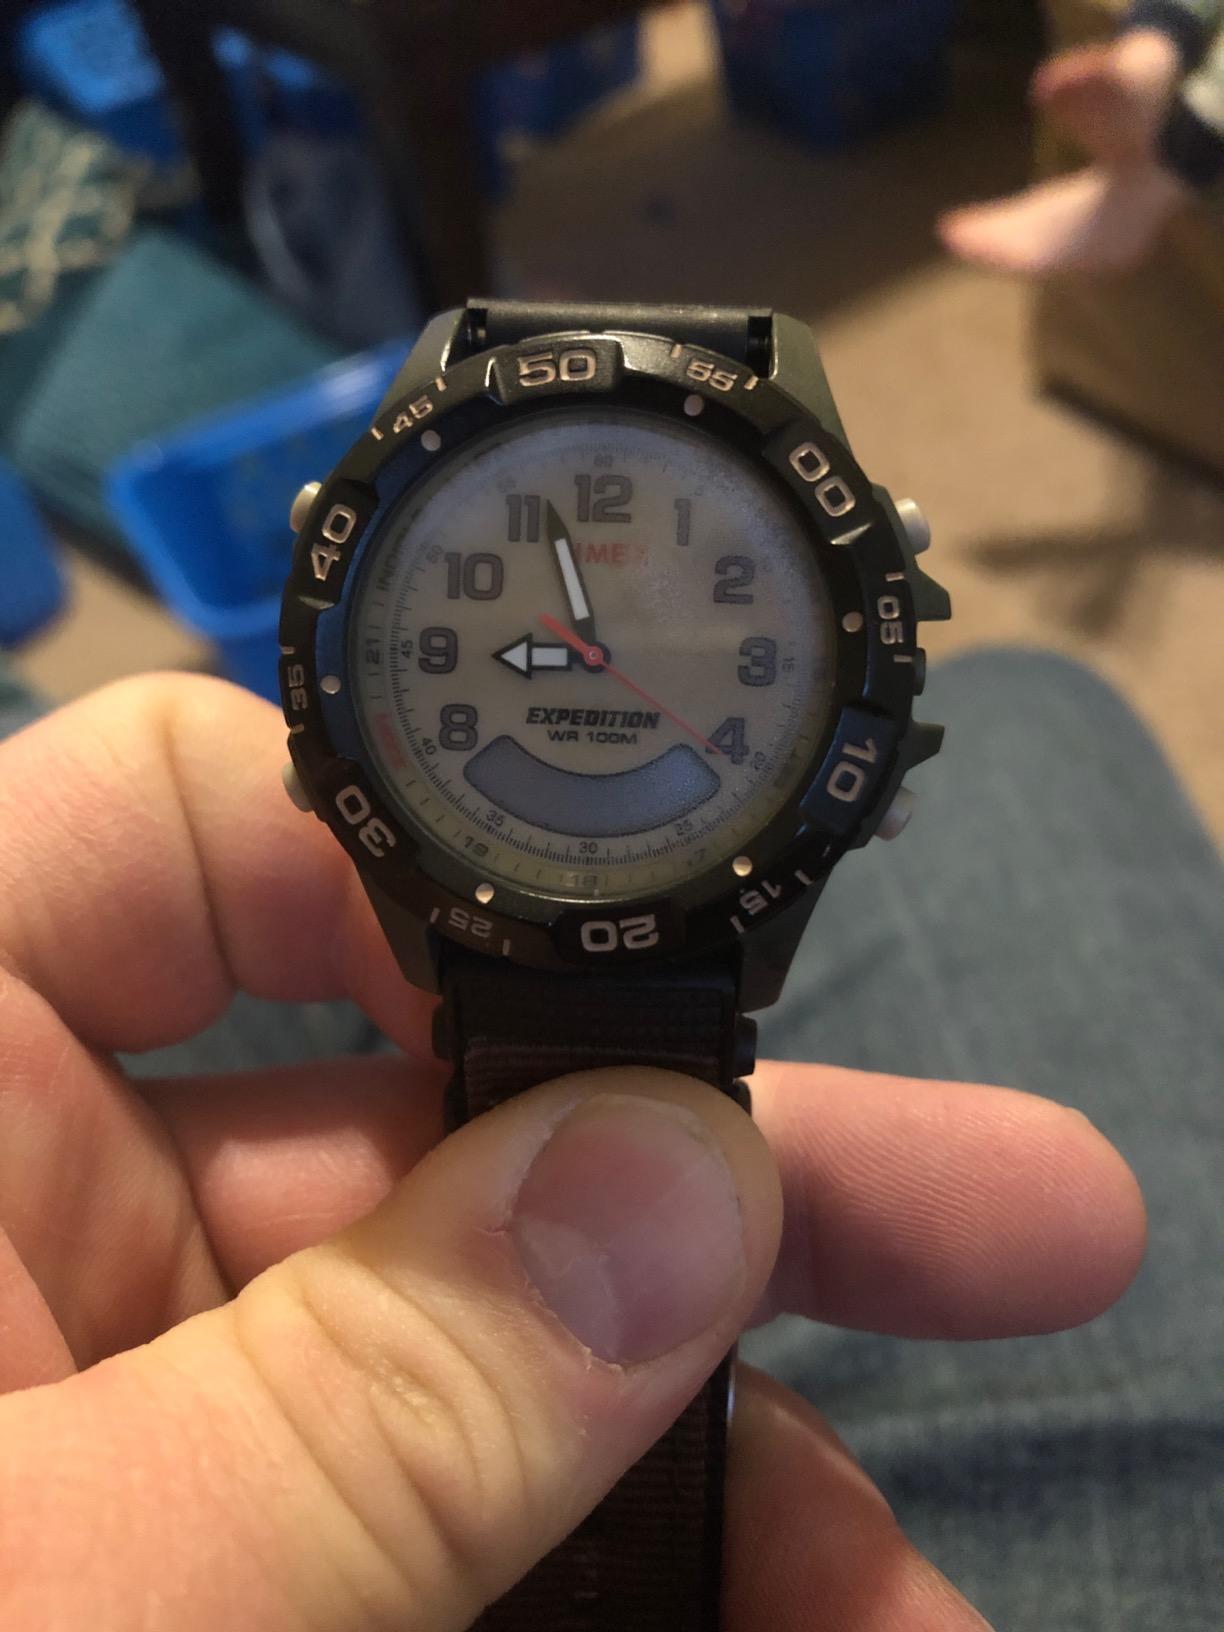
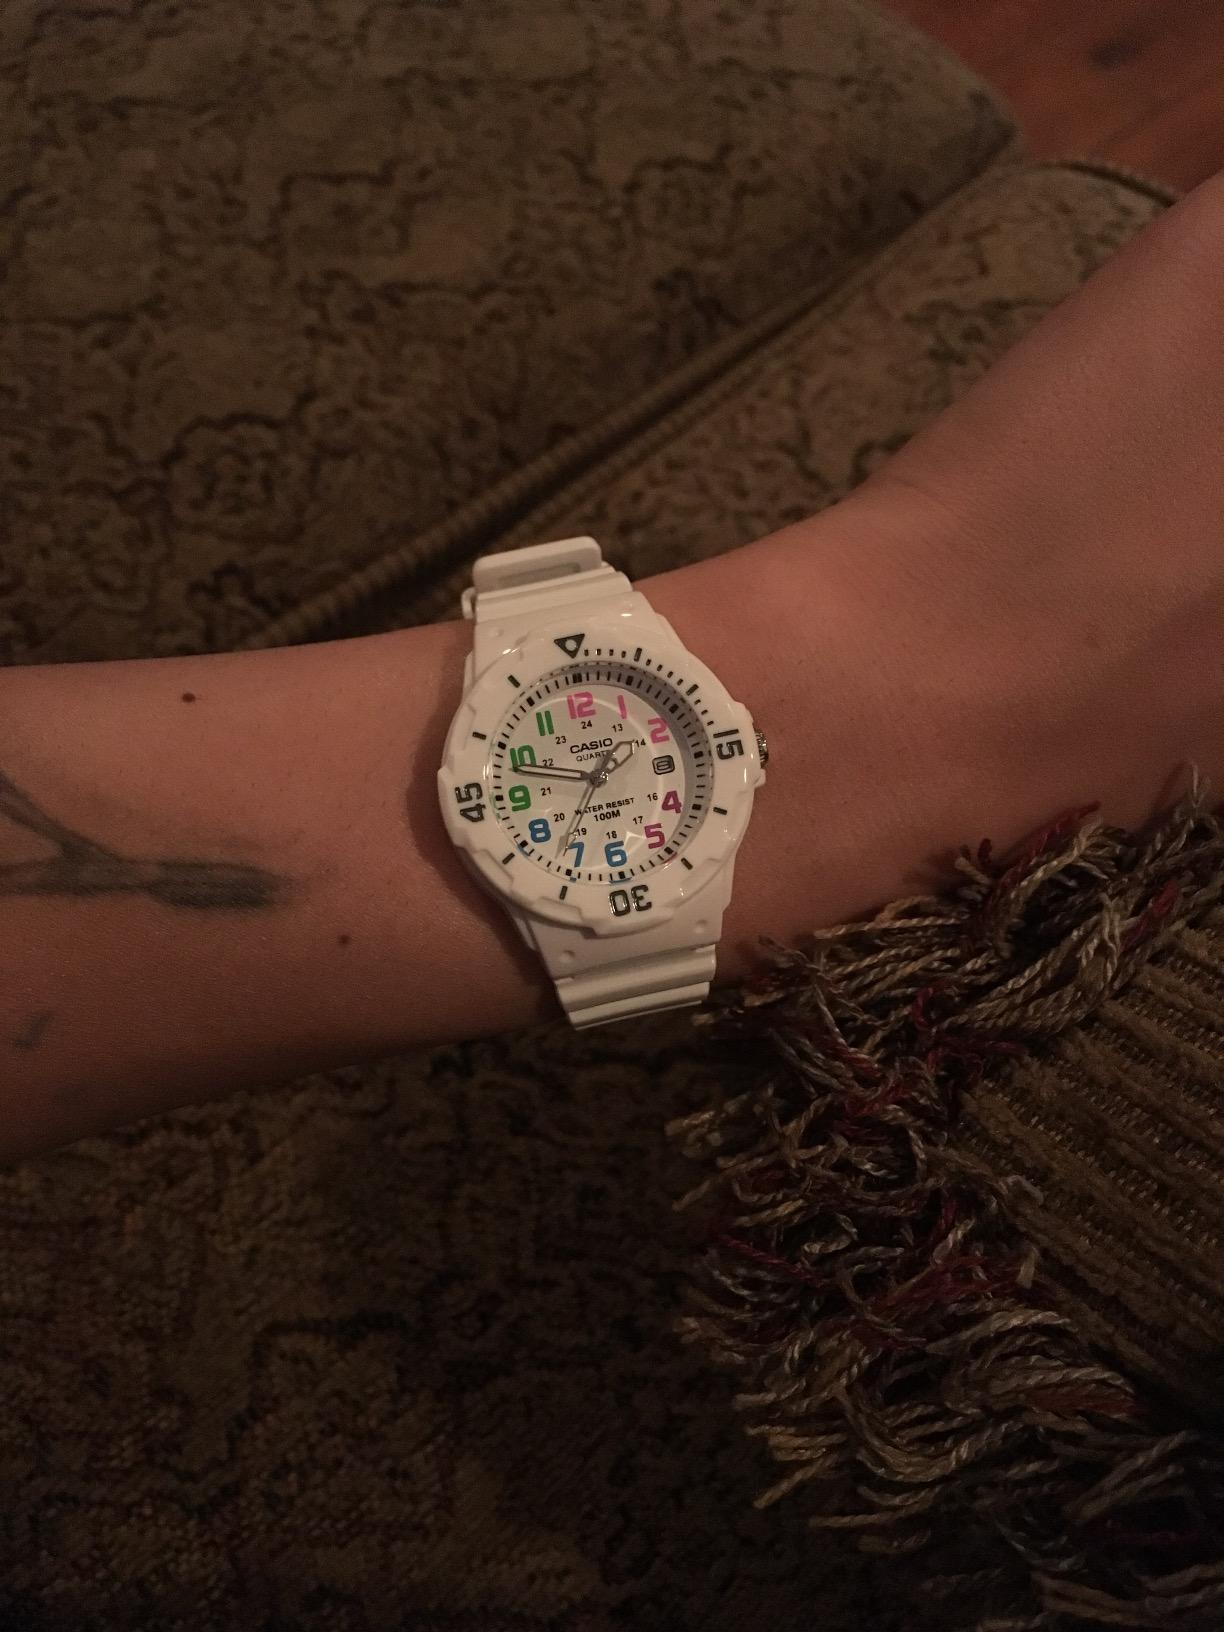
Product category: accessories_watch
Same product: no